Court uniform and dress in the Empire of Japan

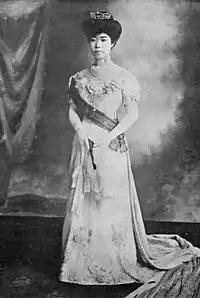
Fusako Kitashirakawa in the "manteau de cour"

On June 23, 1886, provisions were set to determine formal Western wear for women. In order from most to least formal, these were the "manteau de cour", "robe décolletée", "robe mi-décolletée", and "robe montante".